Van Hool

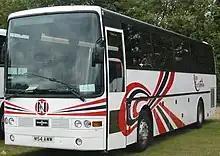
New Enterprise Coaches Van Hool Alizée HE-II body on a Scania K113CRB

Van Hool entered the Japanese market in the early-1980s when the Meitetsu Group imported several Astromega double-decker buses for use as highway buses, followed by Hato Bus who imported two Astromegas in 1997. Since 2016, Van Hool and Scania have jointly developed and produced the TDX24 Astromega double-decker highway bus (also marketed as the ) solely for the Japanese market, as the spiritual successor to the Mitsubishi Fuso Aero King which was discontinued six years earlier.